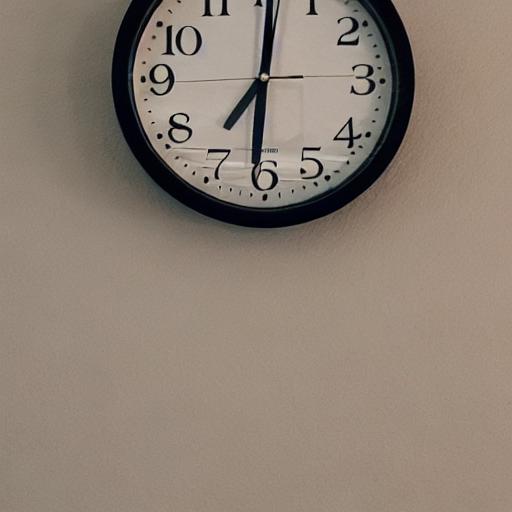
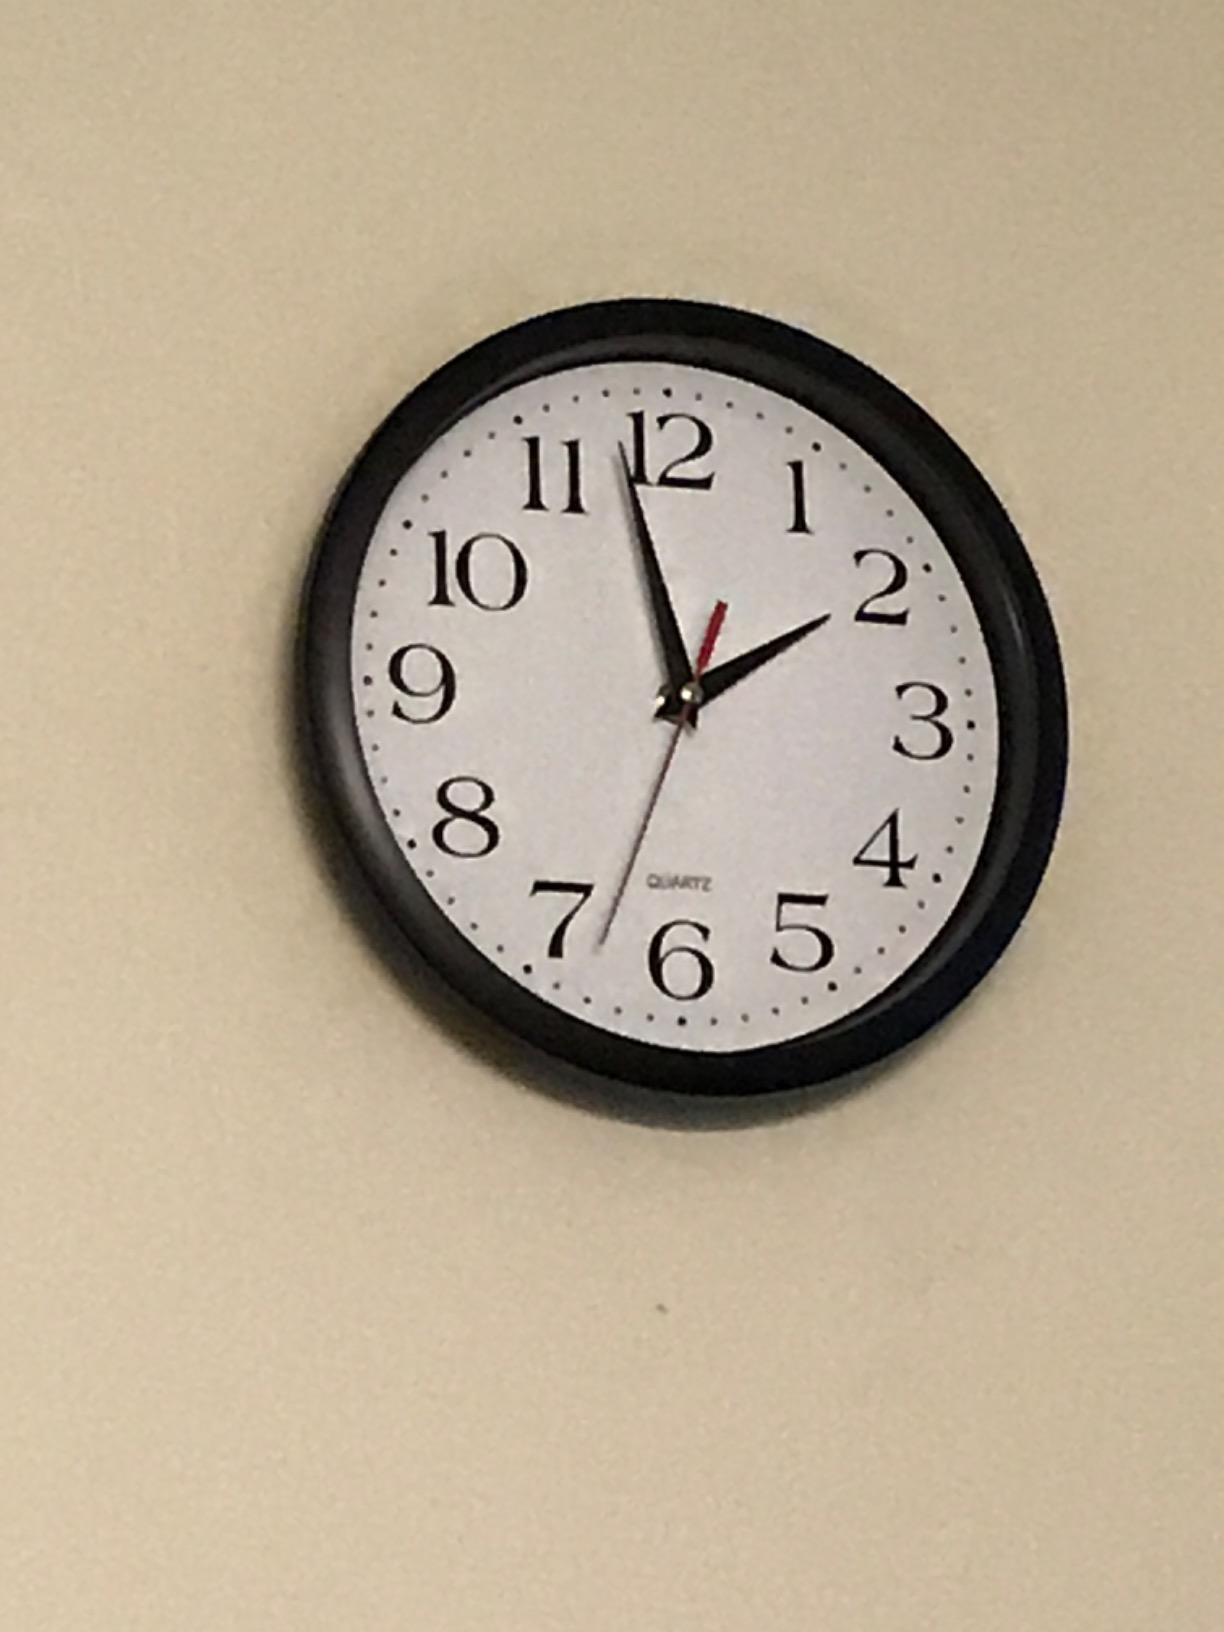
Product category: clock
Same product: no